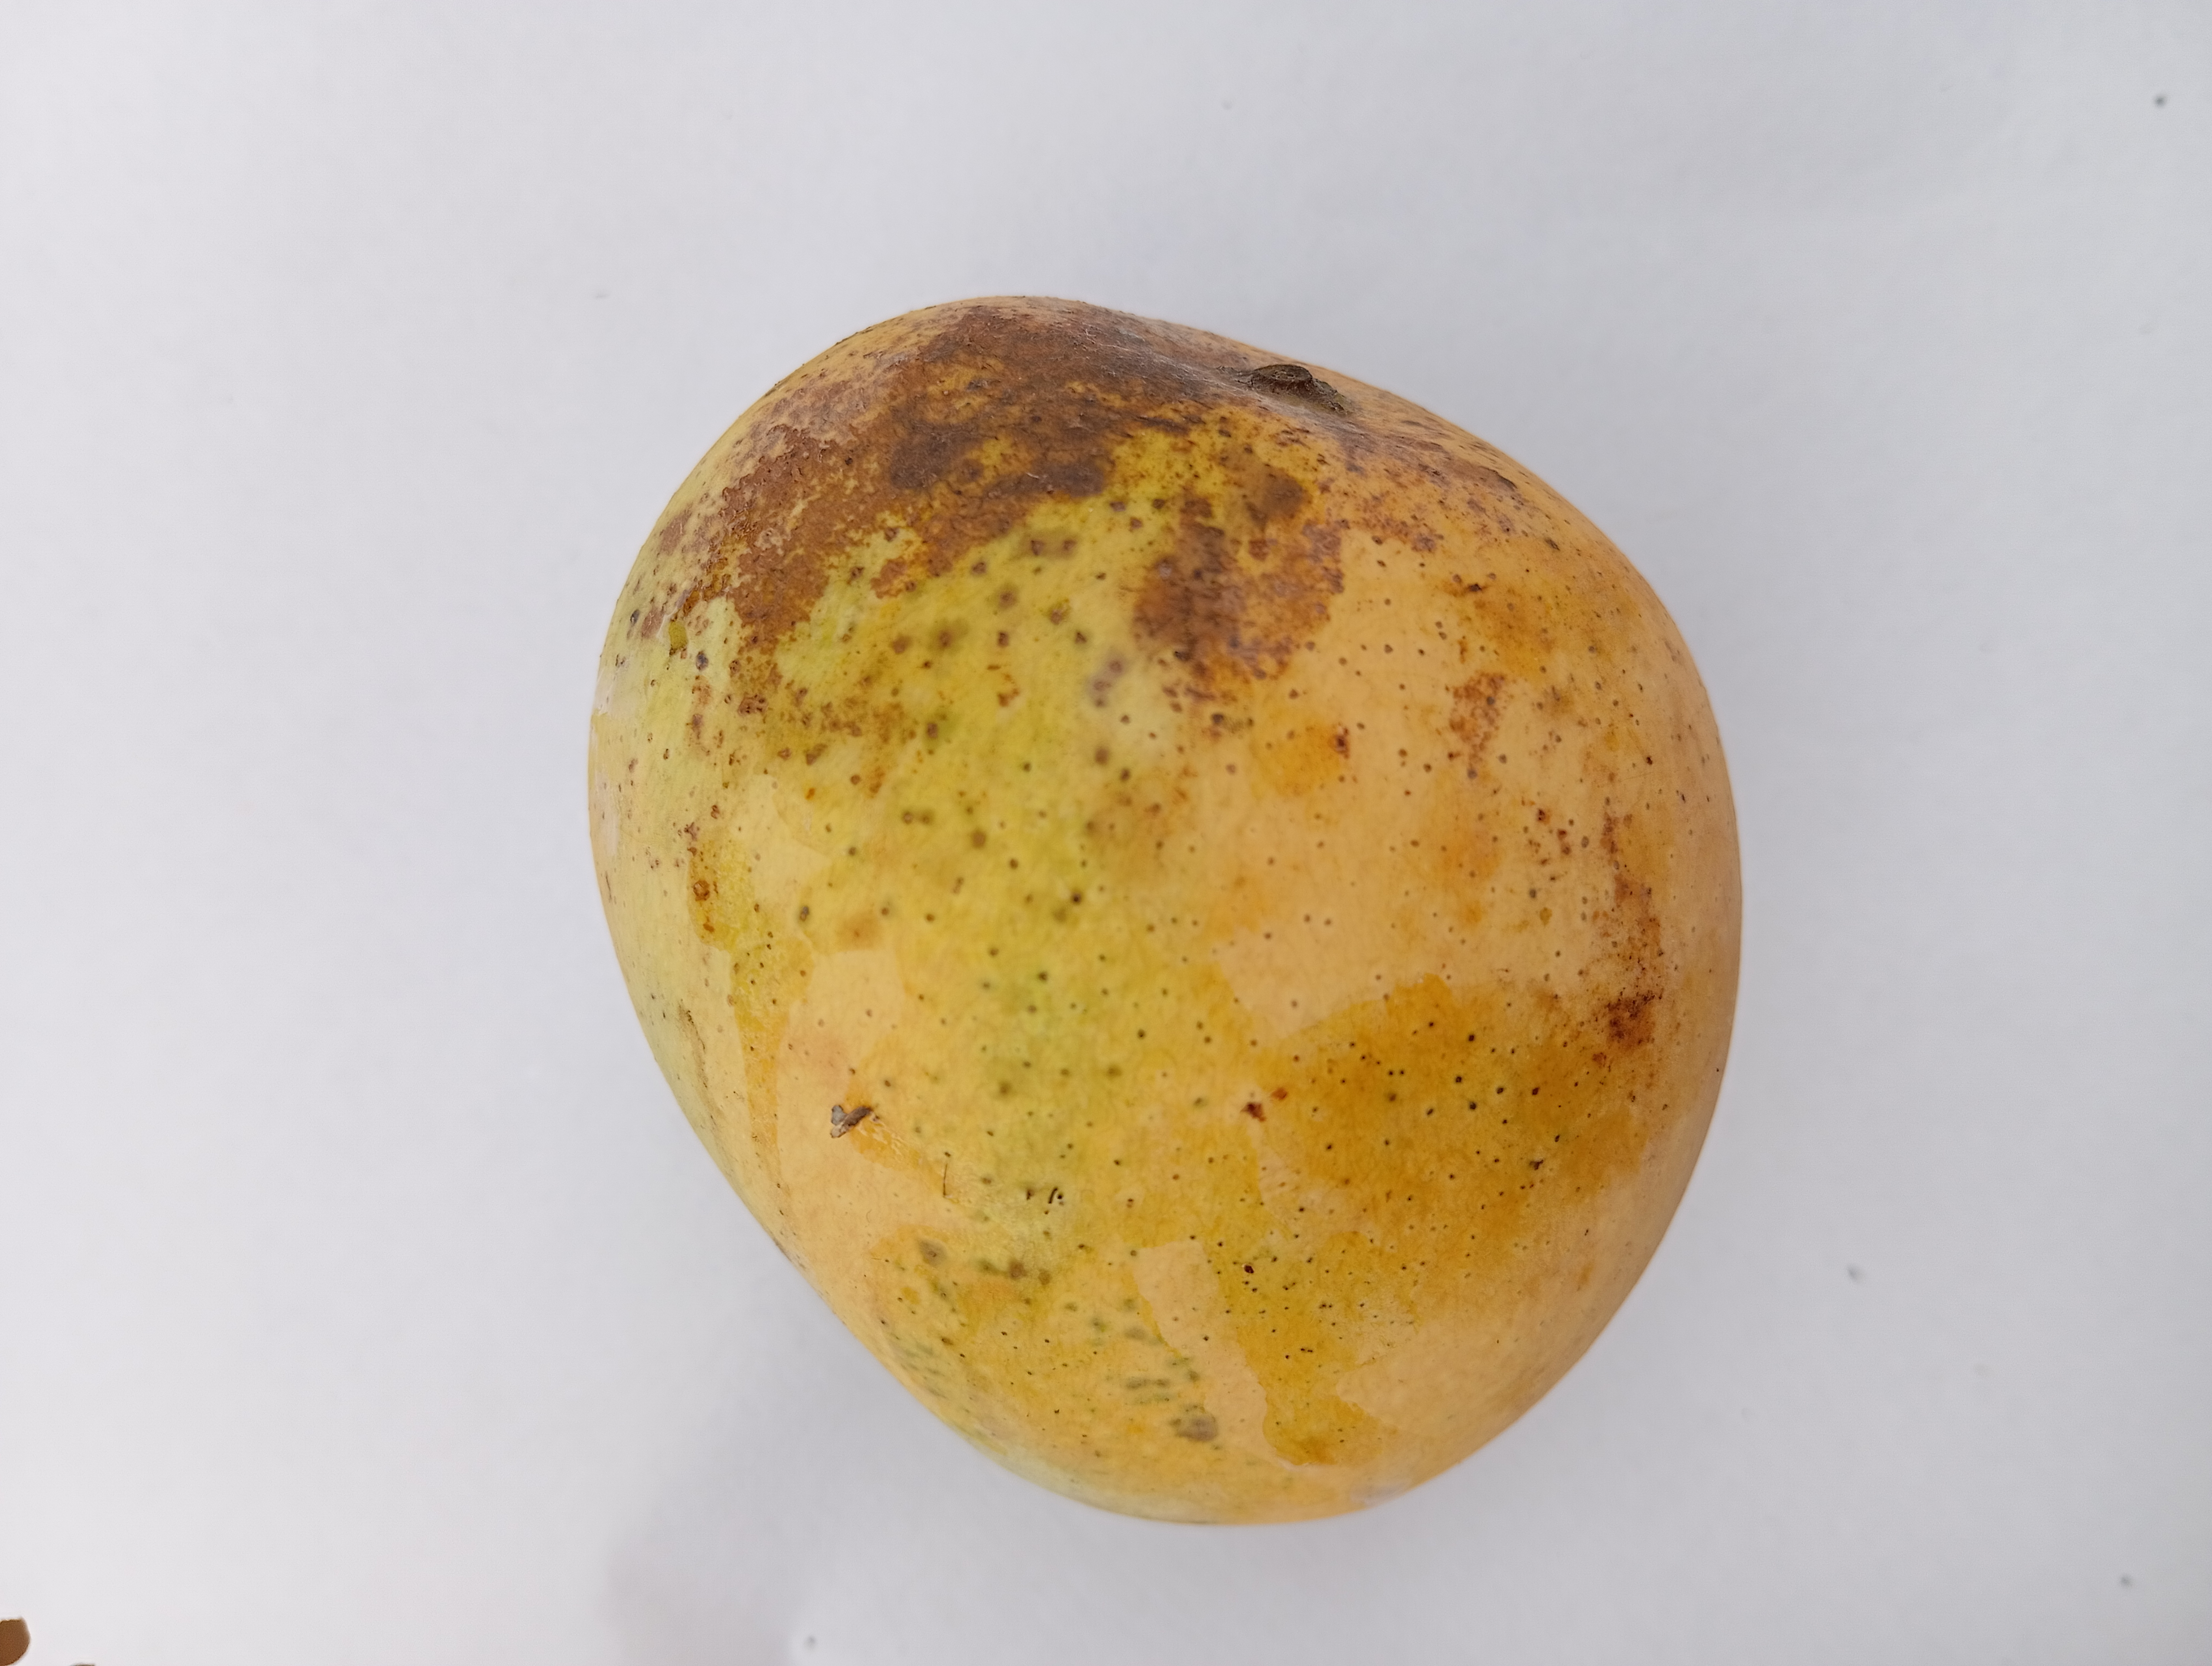
Mango variety: Sundari